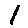
Label: 1